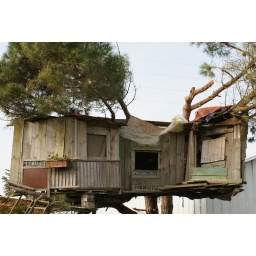
rustic house in a tree